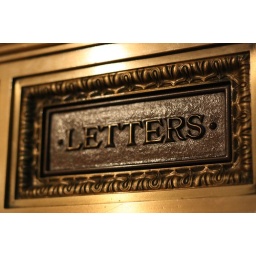
According to the front desk girl, this was the first mail drop box in the US.